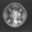
Label: bowl